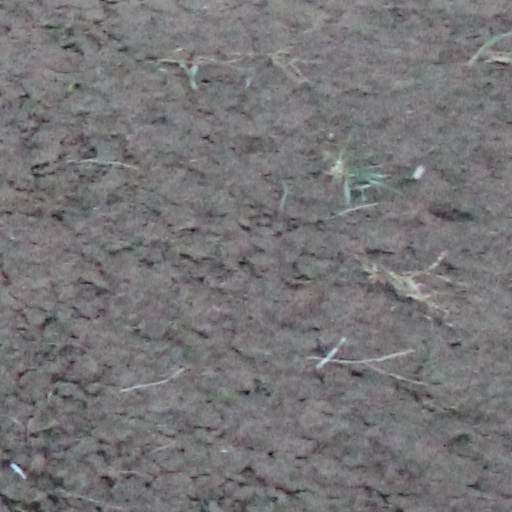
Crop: wheat